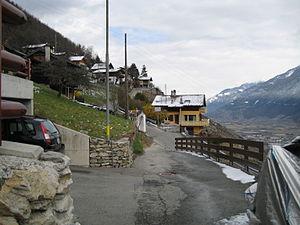
Sommet-Des-Vignes, localité de Martigny-Combe, Valais, Suisse
Martigny-Combe est une commune suisse du canton du Valais située dans le district de Martigny.